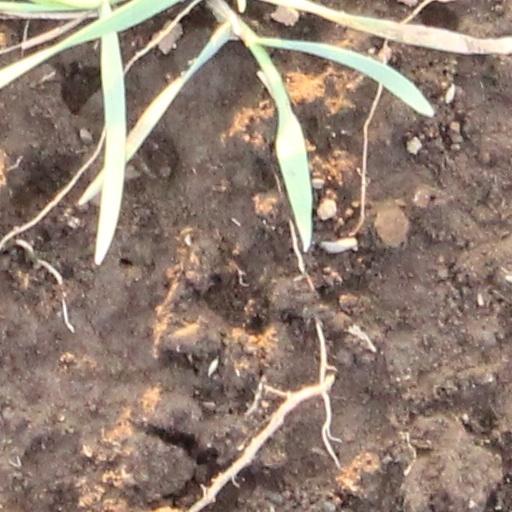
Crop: wheat